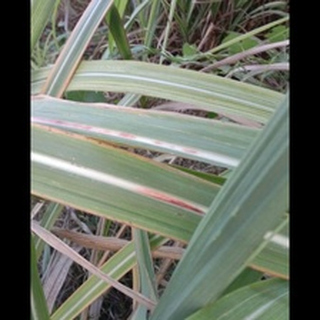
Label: sugarcane_red_rot